Nuragic civilization

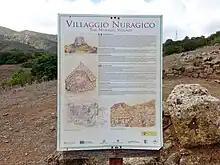
Graphic reconstruction of the Nuragic village of Antas, Fluminimaggiore

Around 900 BC the Phoenicians began visiting Sardinia with increasing frequency. The most common ports of call were Caralis, Nora, Bithia, Sulci, Tharros, Bosa and Olbia. The Roman historian Justin describes a Carthaginian expedition led by Malchus in 540 BC against a still strongly Nuragic Sardinia. The expedition failed and this caused a political revolution in Carthage, from which Mago emerged. He launched another expedition against the island, in 509 BC, after the Sardinians attacked the Phoenicians' coastal cities.